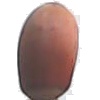
Label: Hazelnut 1